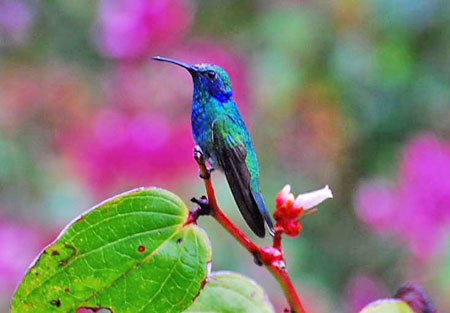
a small sized bird that has tones of blue and green all over
this iridescent bird has shiny plumage of blue, green, and purple with a long, hooked beak.
this is a blue bird with a black and green wing and a pointed beak.
this vibrant bird has a bright blue plumage and long, thin, curved bill.
this blue and green bird has black wings and a long, pointy, black beak.
this bright blue bird has a long point bill, and long back secondaries protruding from it's blue-green wings.
this is a blue bird with brown wings and a very narrow and long beak
this bird has a nearly iridescent blue color with black wings and a long pointed beak like that of a hummingbird.
the bird has a curved bill that is skinny and a blue back.
this bird has a bright blue and coral colored back and coverts as well as a dark blue superciliary.
Species: Green Violetear